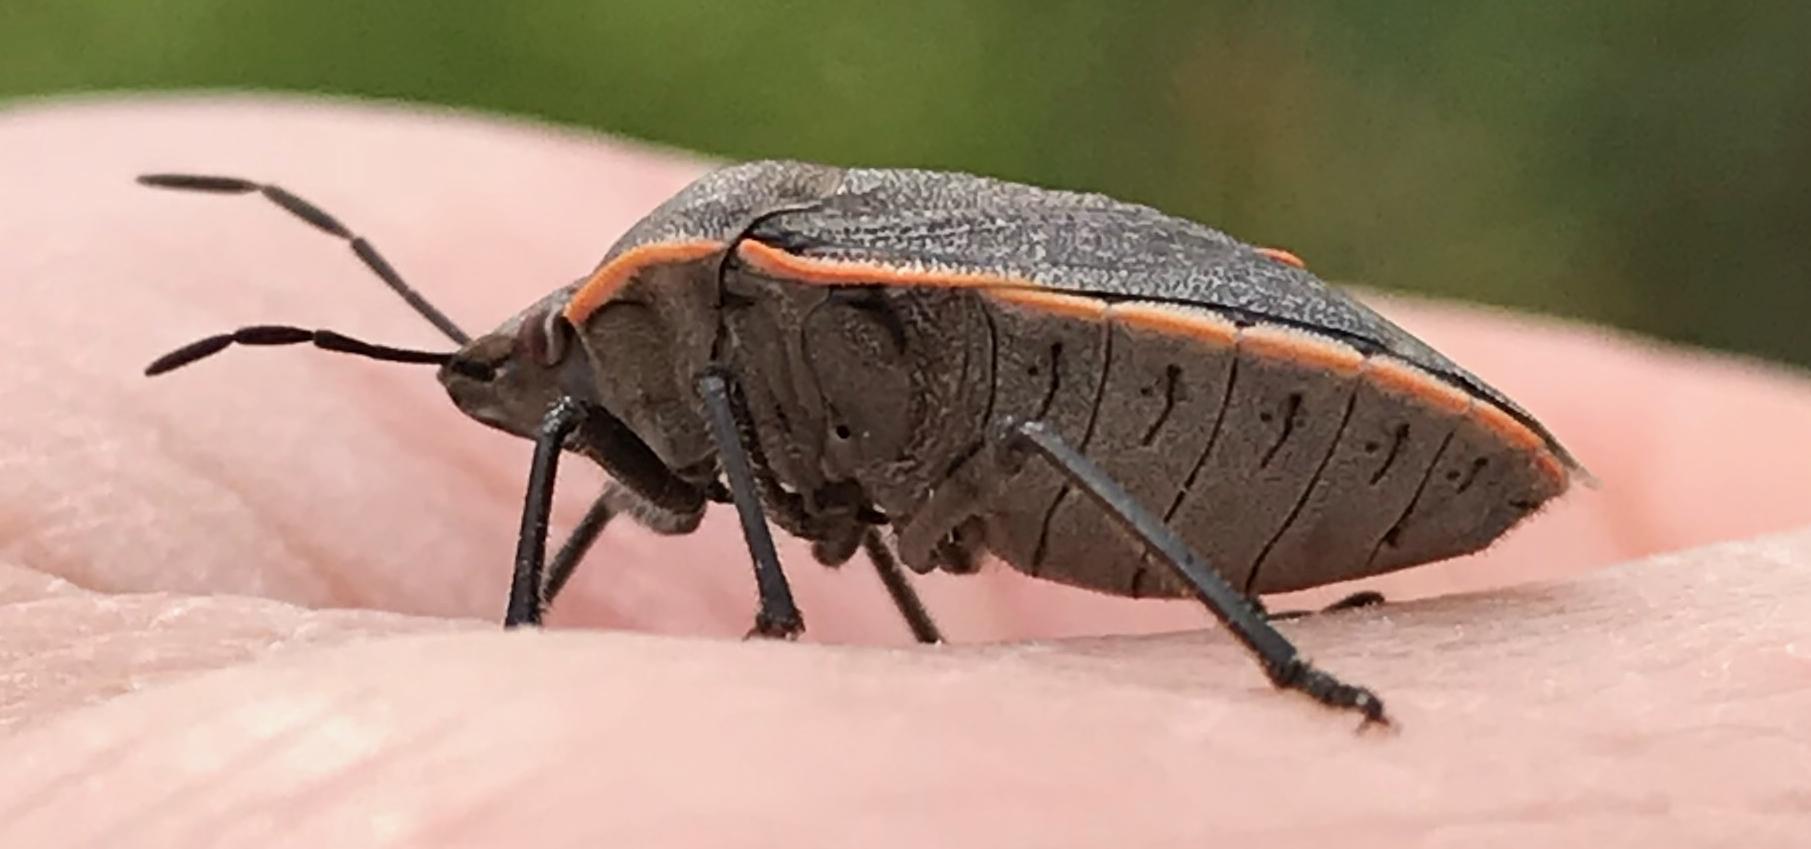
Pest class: stink_bug